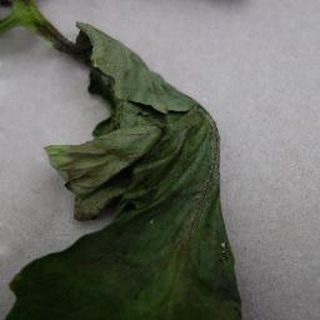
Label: tomato_late_blight